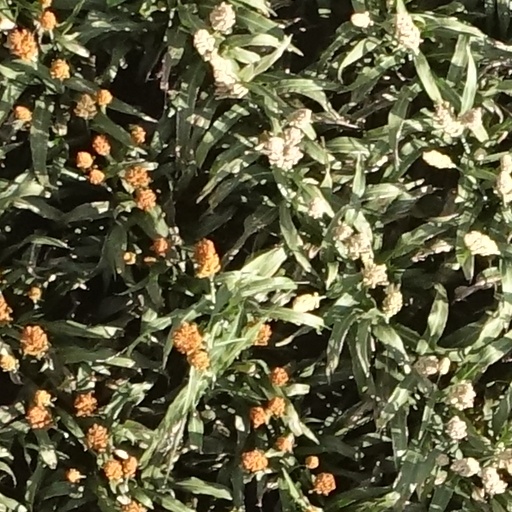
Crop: sorghum